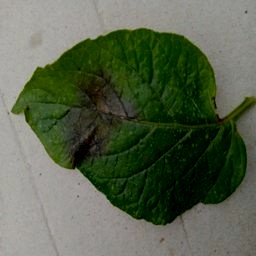
Etiqueta: Late Blight